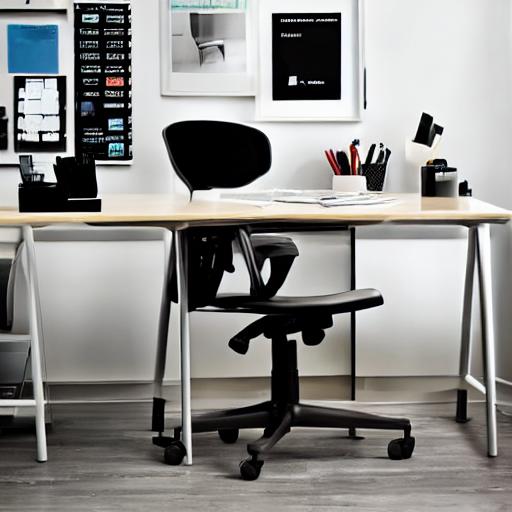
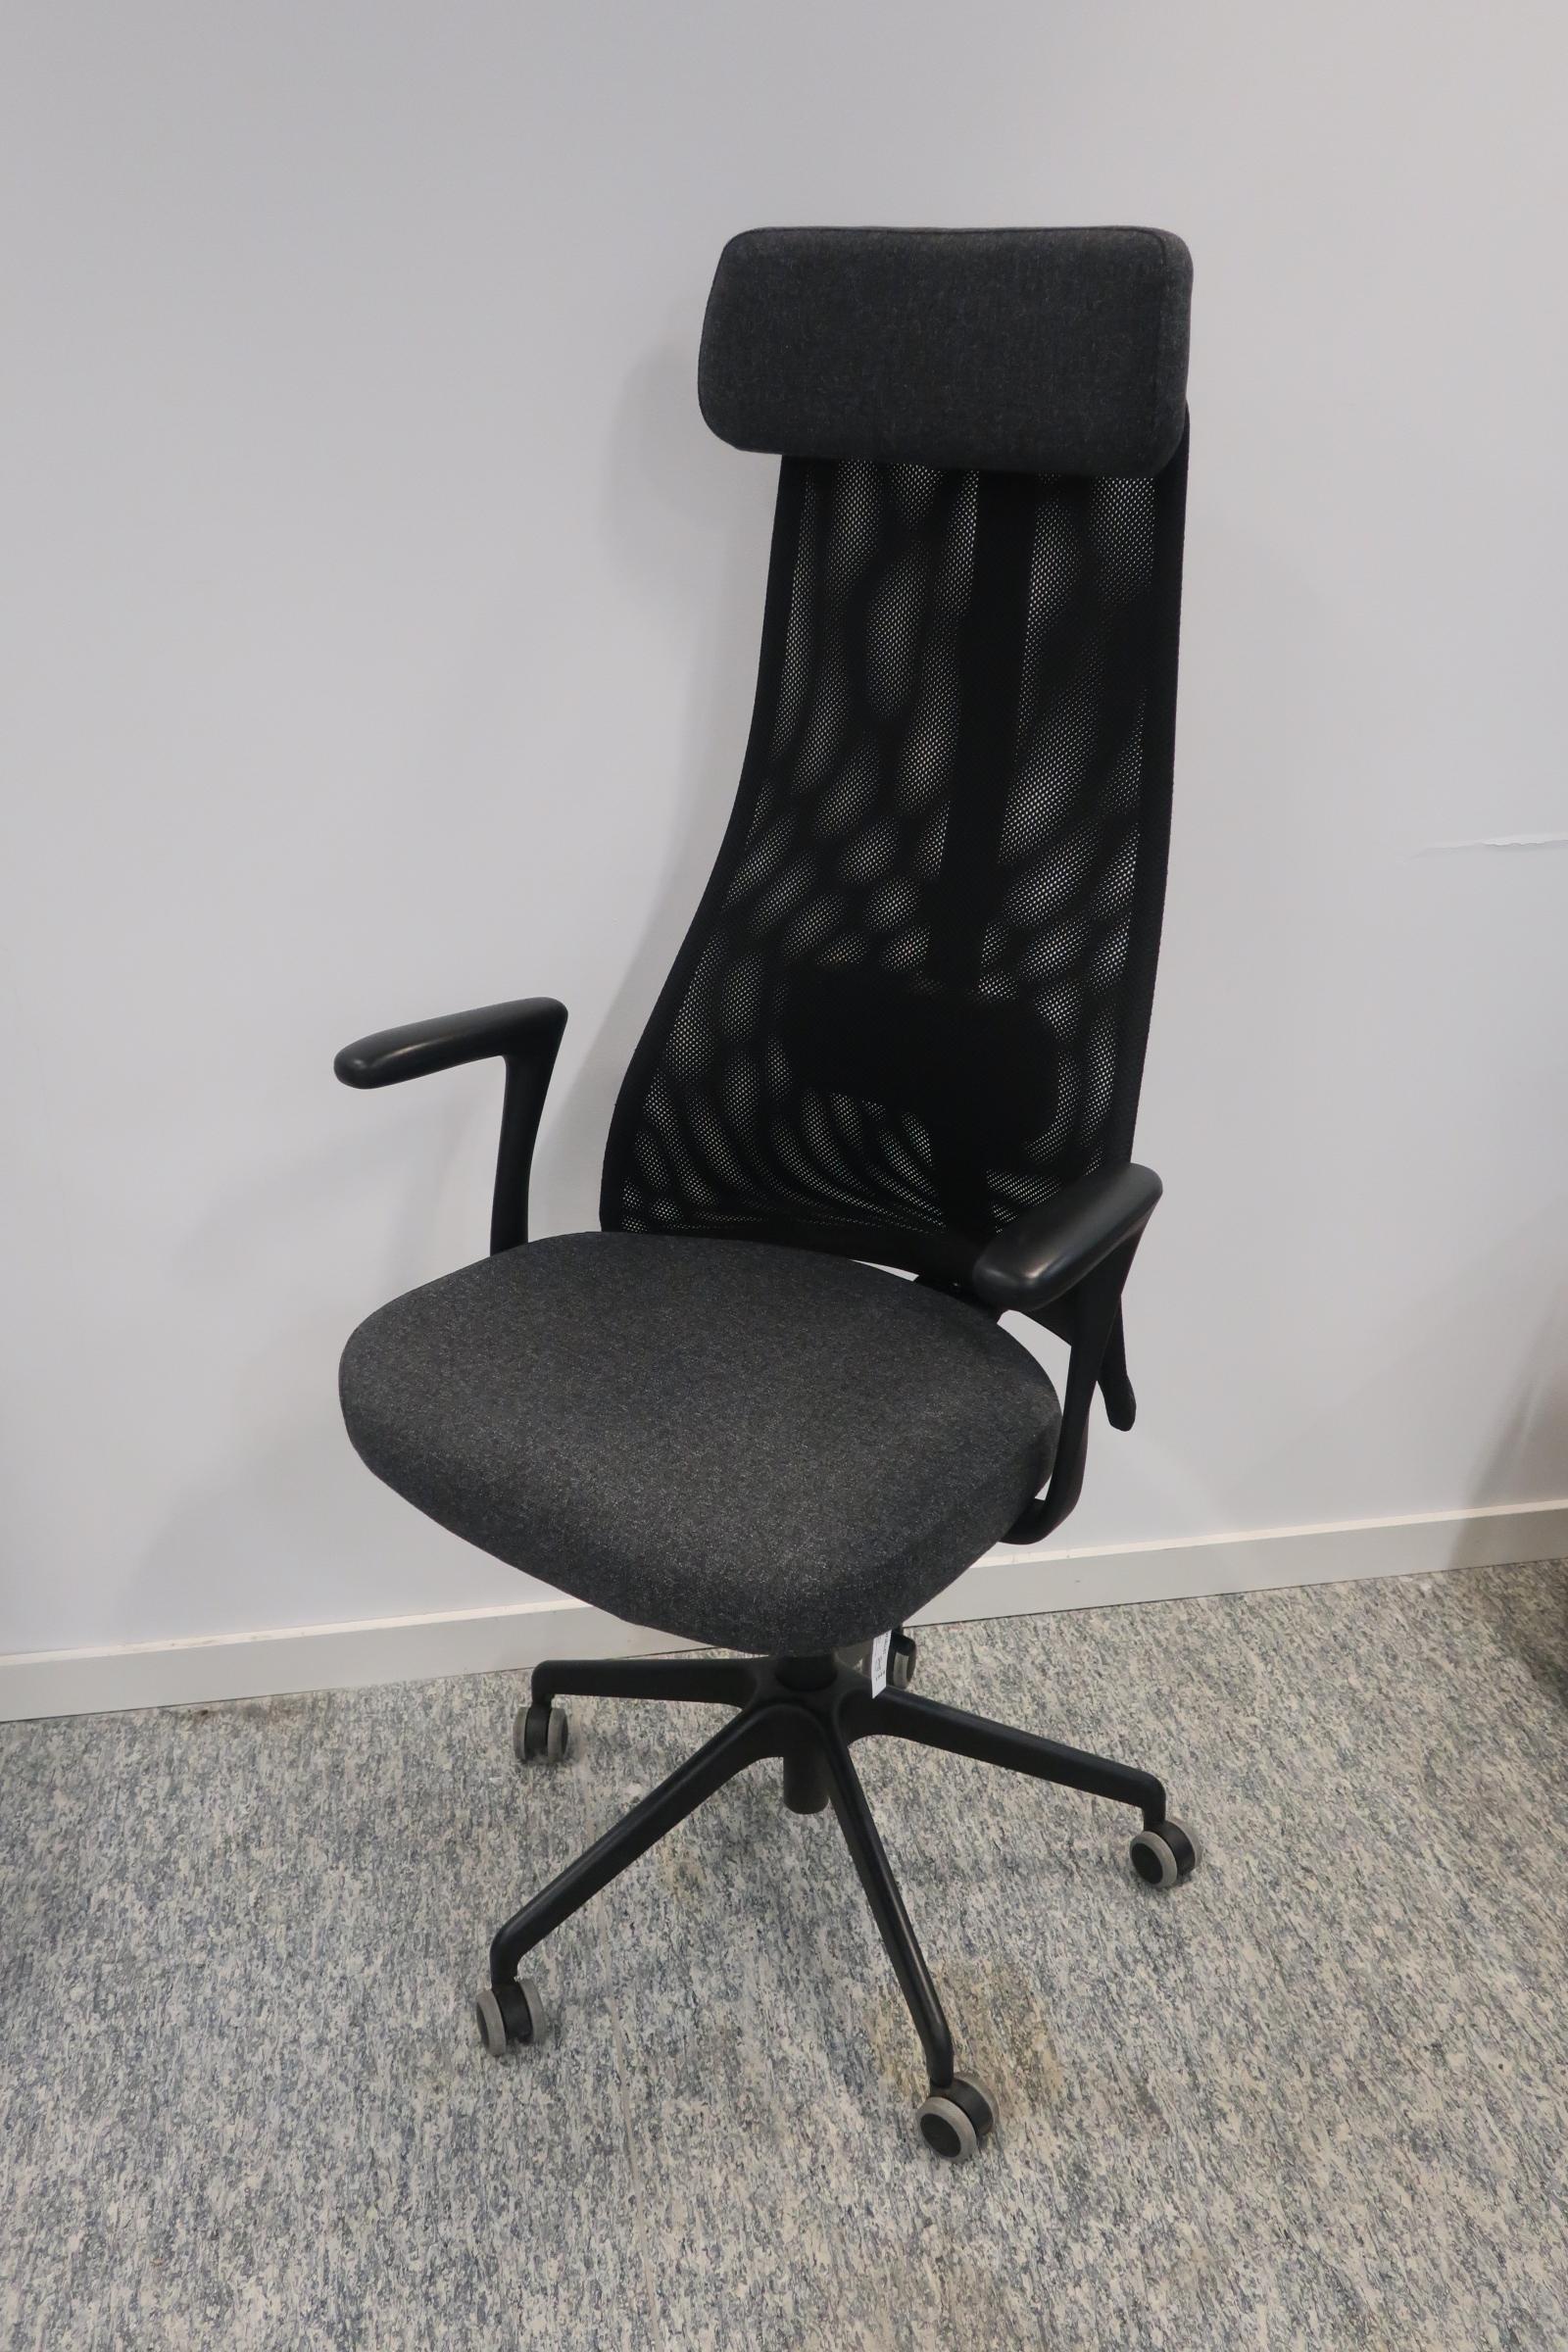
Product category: items_chair
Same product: no